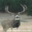
Label: deer